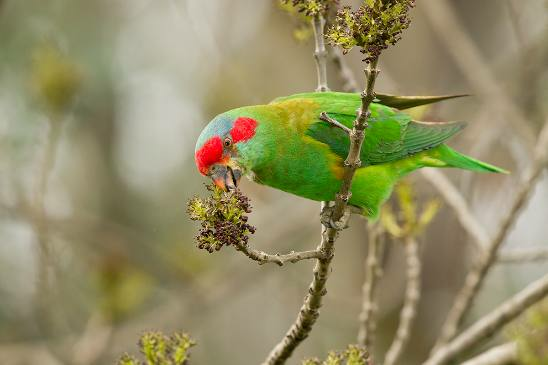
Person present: No